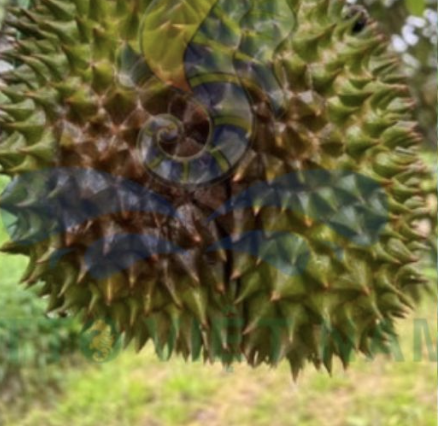
Label: fruit_rot